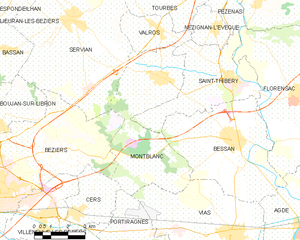
Carte de la commune française de code INSEE 34166 - Montblanc (Hérault)
Montblanc est une commune française située dans le département de l'Hérault en région Occitanie.